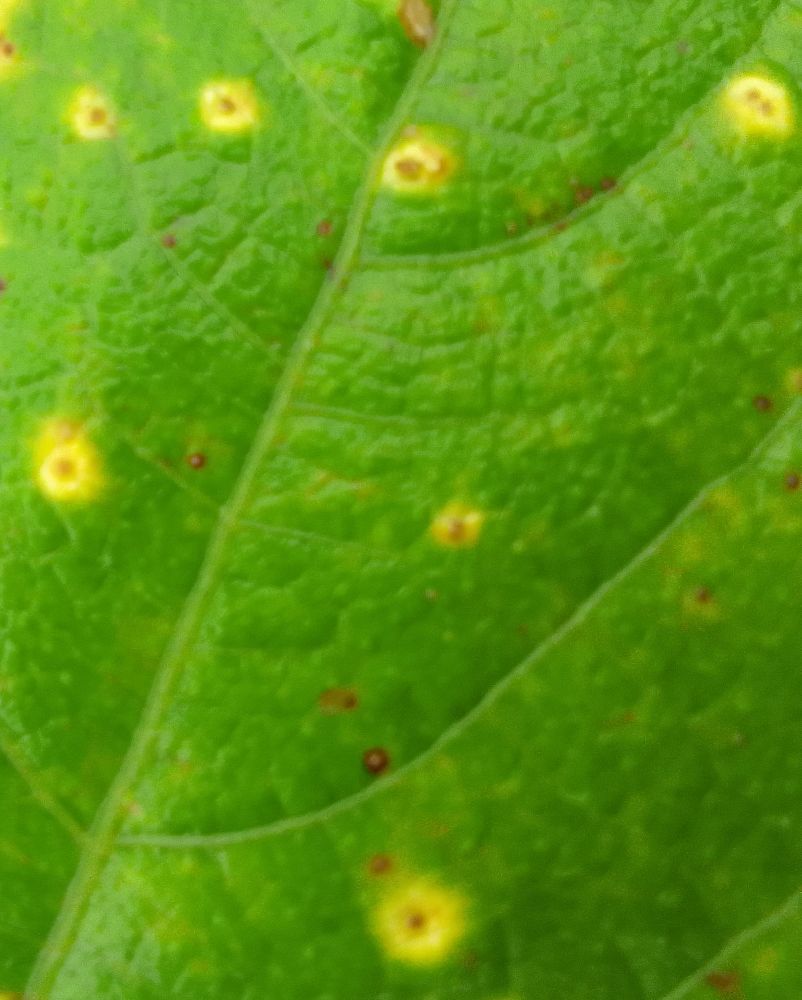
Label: rust